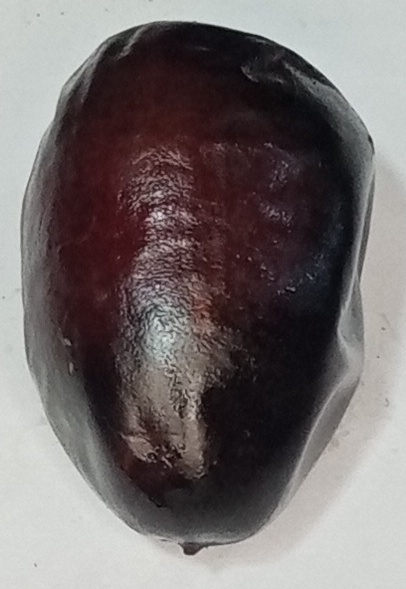
Variety: kupro
Size: large
Grade: grade-2